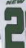
Number: 2